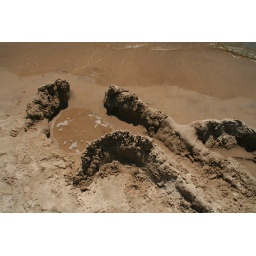
Sand sculptures at a sand sculpture building competition at the beach in Grand Haven.